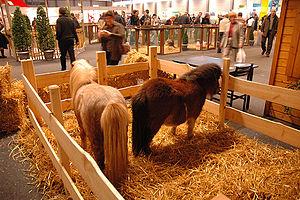
Un poney, appelé cheval nain en Louisiane, est, selon la définition courante, un cheval de petite taille, avec une conformation et un tempérament particuliers. Il existe de nombreuses races de poneys. Par rapport aux chevaux, les poneys présentent souvent une crinière épaisse, une queue et un pelage fournis, ainsi que des jambes proportionnellement plus courtes, un corps plus large, une ossature plus lourde, une encolure plus courte et épaisse, et une tête plus courte avec le front plus large. La Fédération équestre internationale ne prend en considération que la taille pour définir ce qu'est un poney. Selon ses normes, tout cheval de moins d'1,48 m au garrot est classé « poney », afin de faciliter les compétitions officielles.